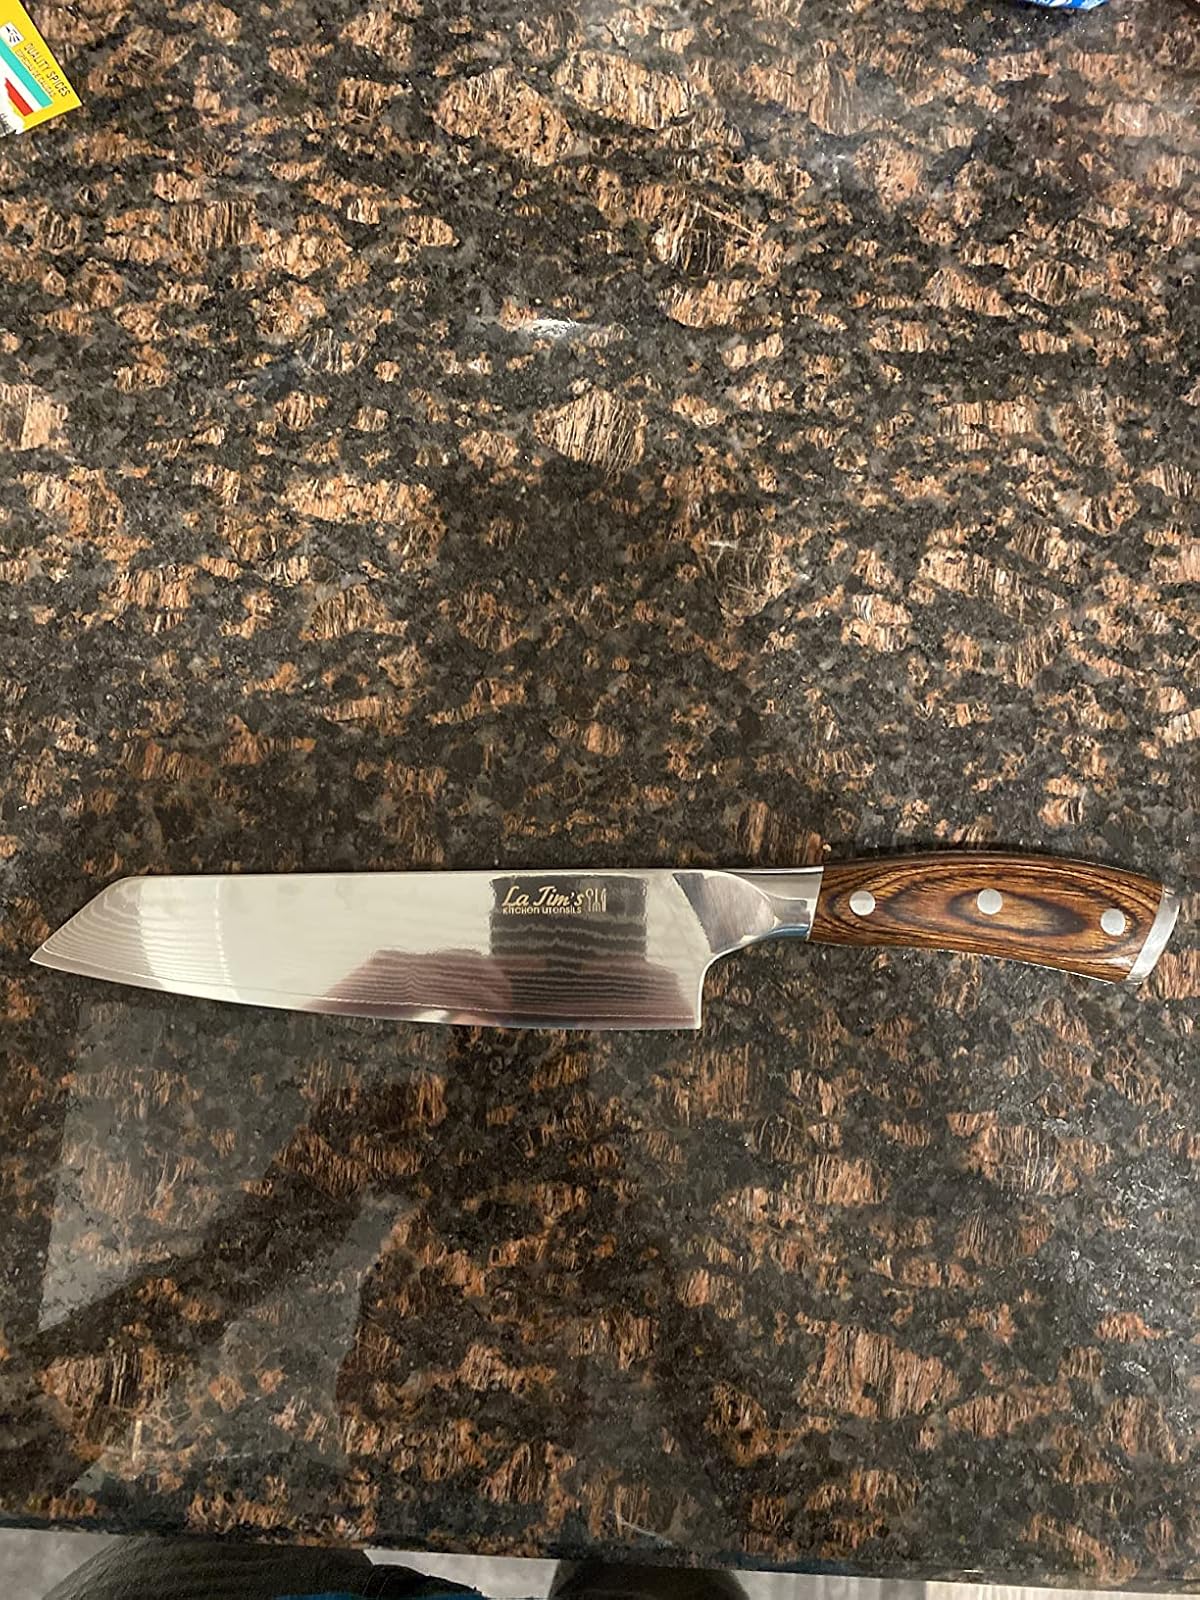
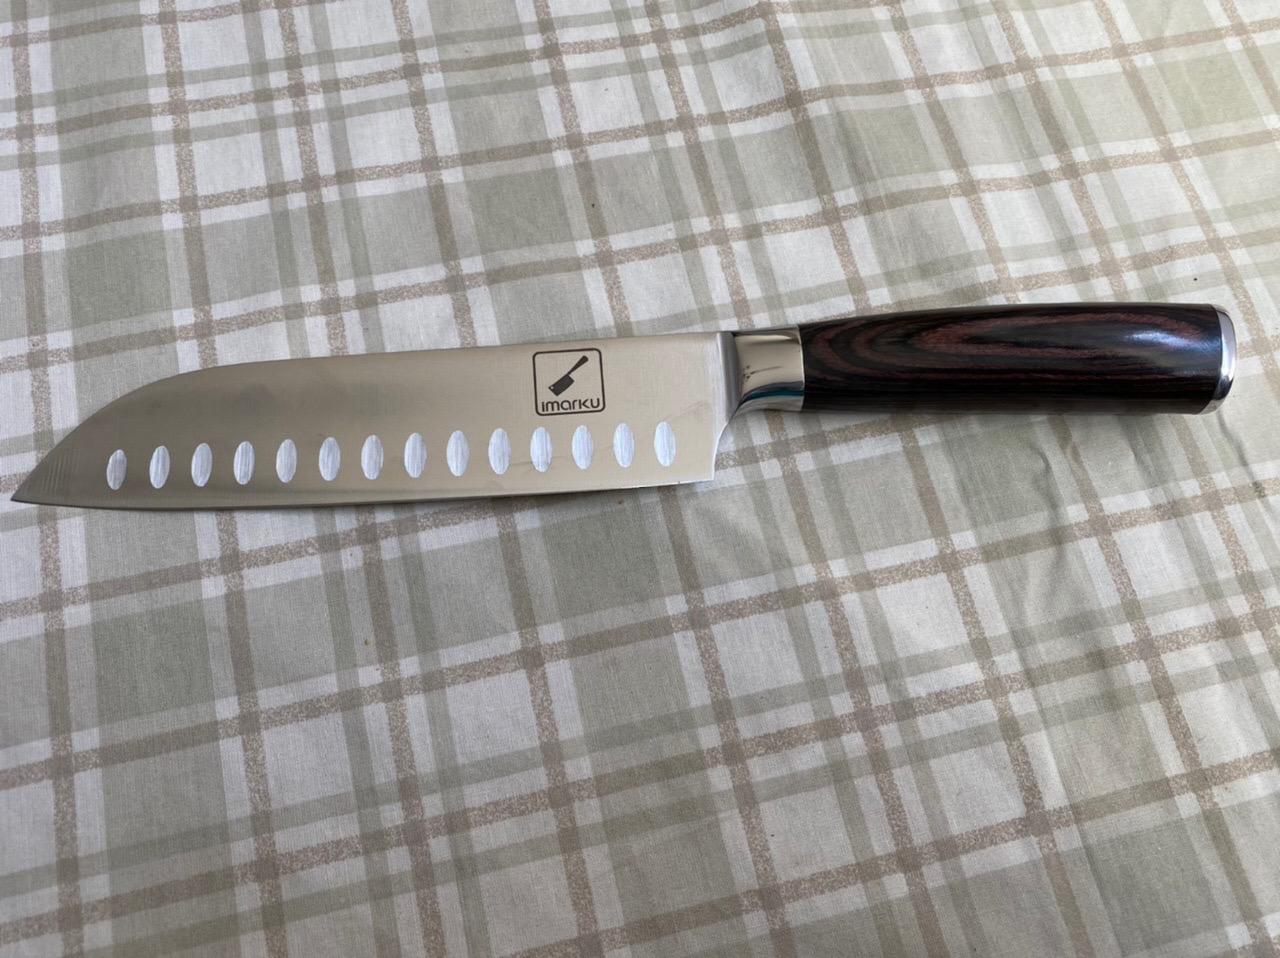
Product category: items_knife
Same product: no